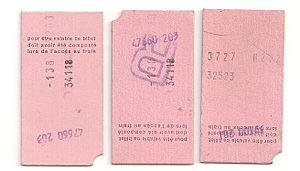
Billets SNCF Paris Montparnasse - Vannes et retour, achetés le vendredi 20 juillet 1979, utilisés le 20/07 et le 22/07. Supplément pour jour et heure de pointe. Classe 1. Verso avec marques de composteur, jours 201 et 203.
Dans les transports publics, un titre de transport est un document qui permet au voyageur de justifier du paiement de son trajet. C'est en quelque sorte la matérialisation du contrat de transport passé entre le voyageur et le transporteur.
La validation des billets est une procédure prévue dans les transports en commun visant à vérifier à l'entrée du réseau que l'usager est bien en possession du titre de transport adéquat. Si le billet correspond à un nombre d'usage prédéterminé, le titre de transport est modifié à chaque passage pour mettre à jour ses droits. Si le titre de transport correspond à un forfait pour une durée déterminée, la date de première utilisation est ajoutée sur le titre au premier passage ; les procédures de validation suivantes consisteront à vérifier cette date.